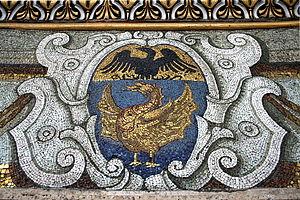
Mosaïque représentant les armoiries du pape Paul V (Camille Borghèse) ornant la dôme de la Saint-Pierre au Vatican.